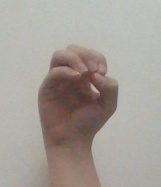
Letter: ha